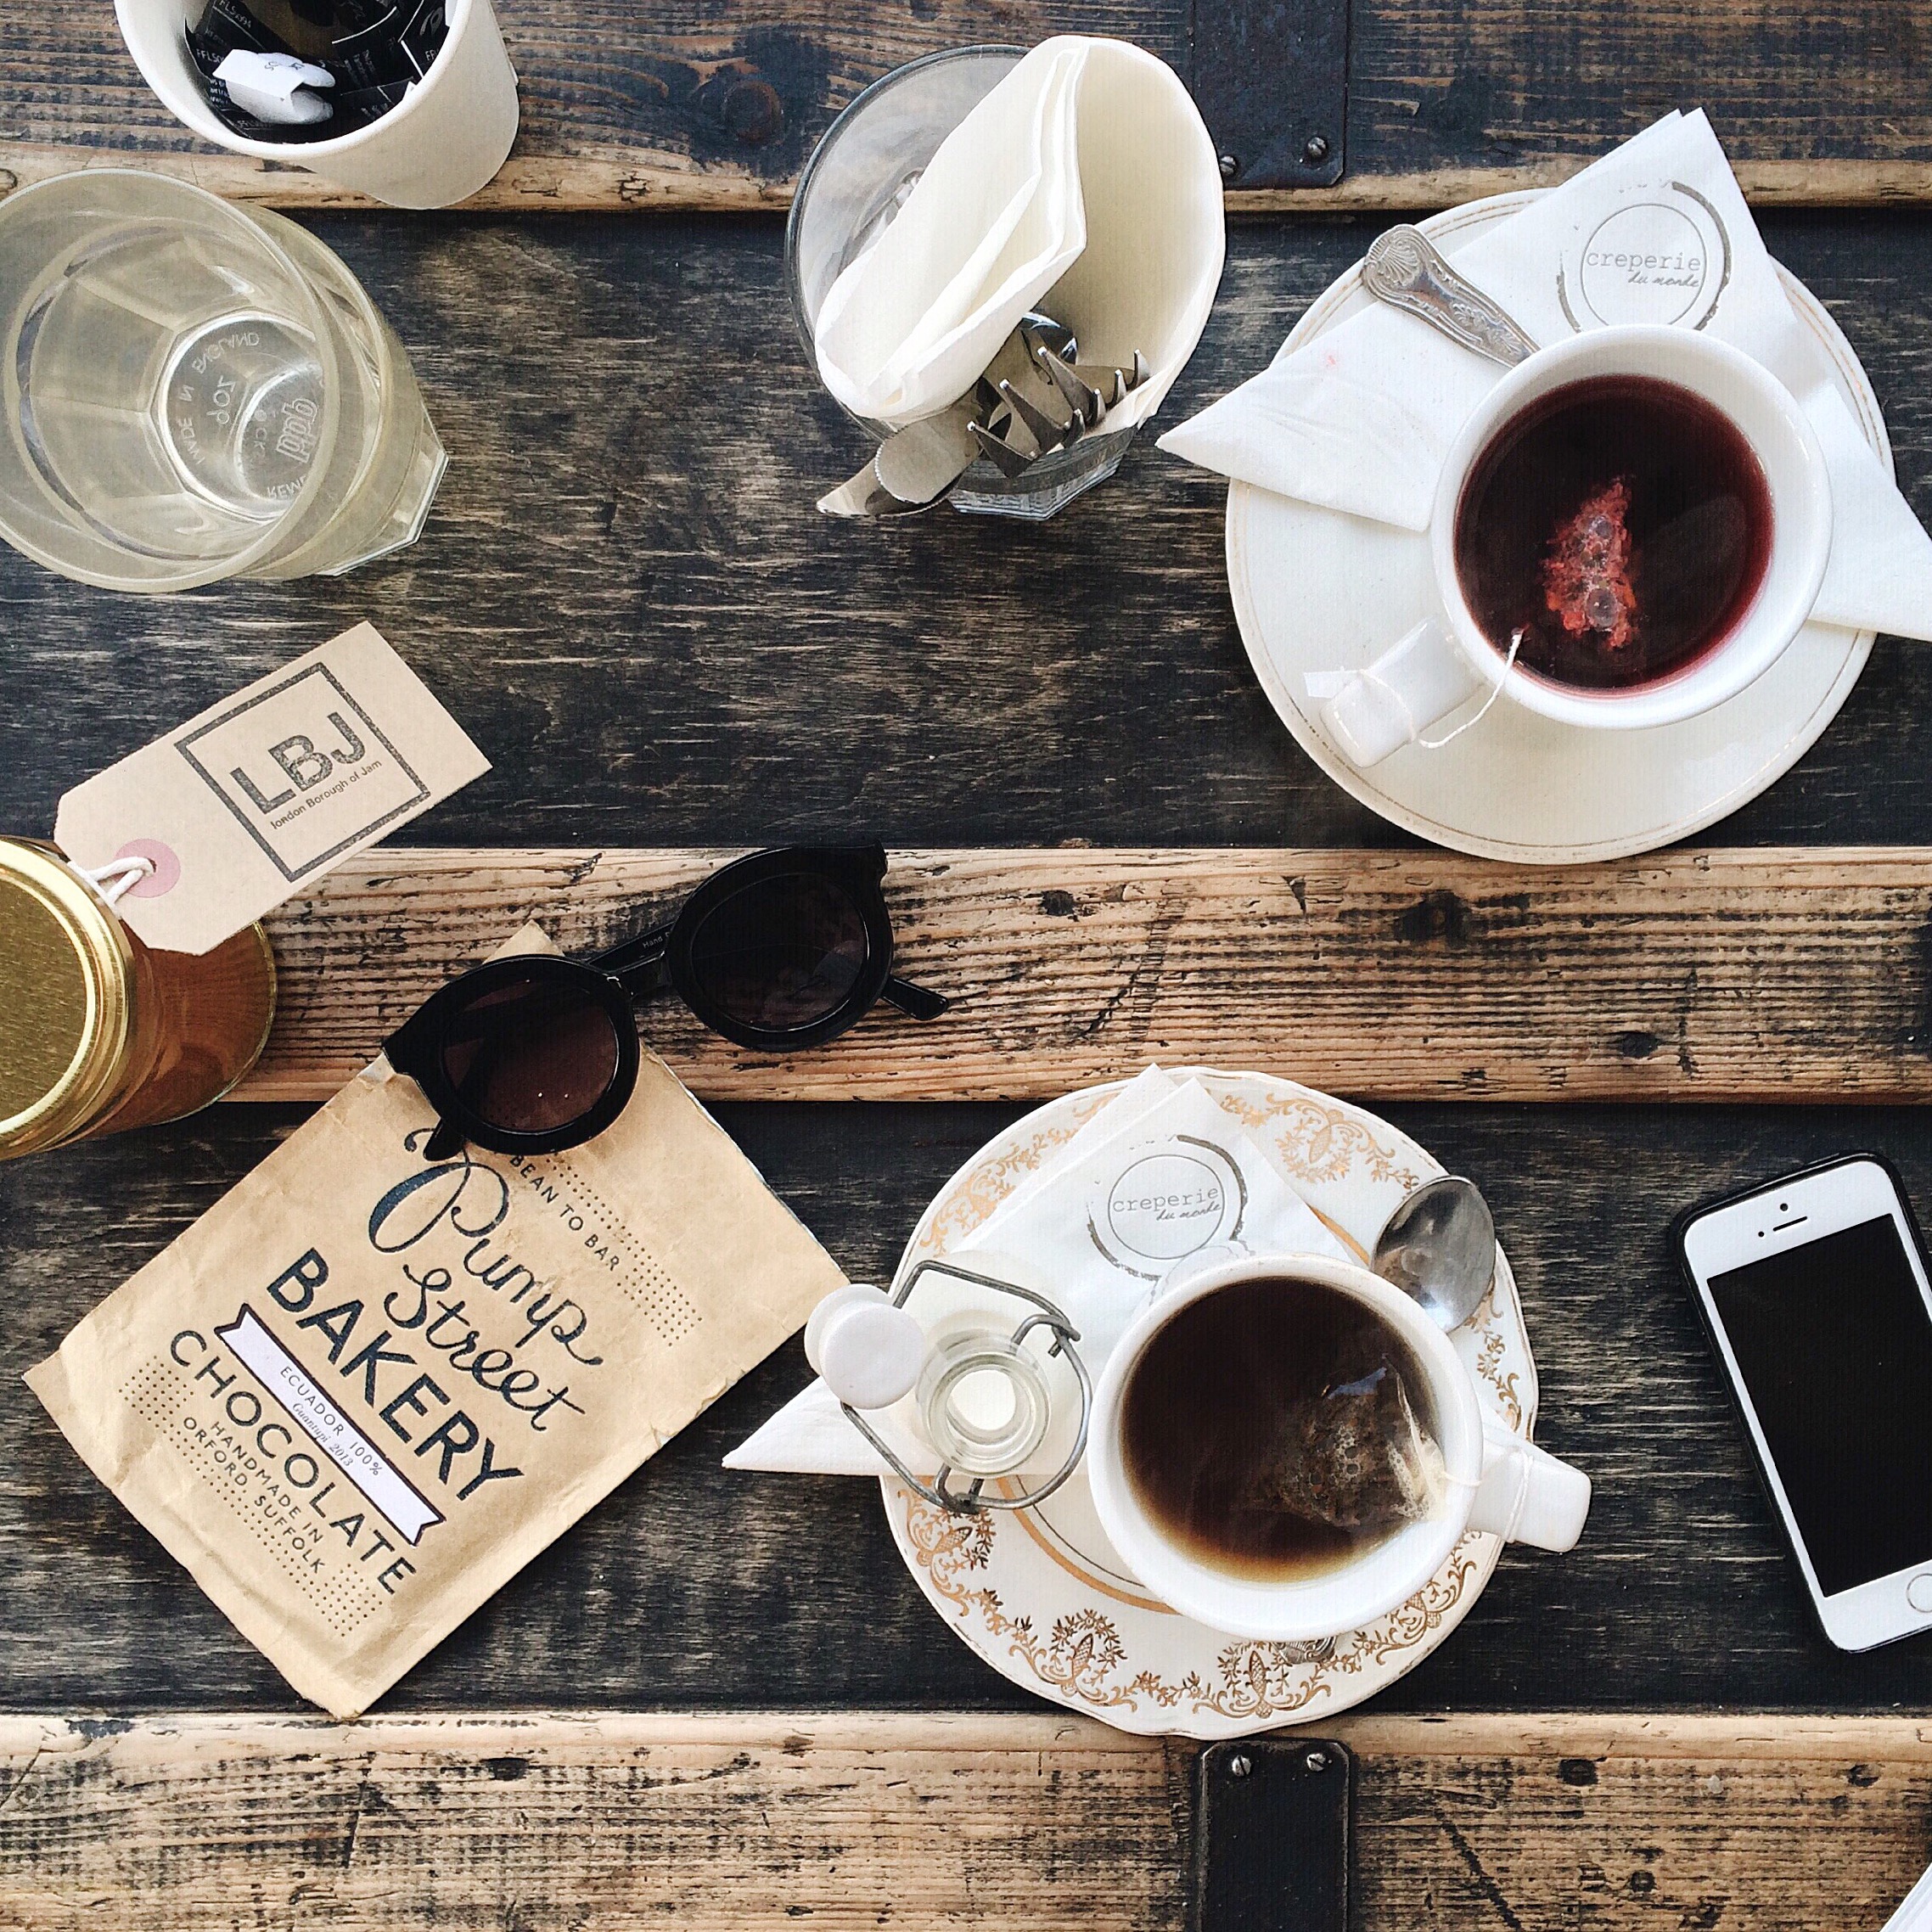
coffee cup, cup, drink, table, tea, teacup, turkish coffee, tableware, earl grey tea, coffee, drinkware, still life photography, caffeine, caff americano, breakfast, dandelion coffee